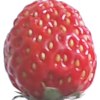
Label: strawberry